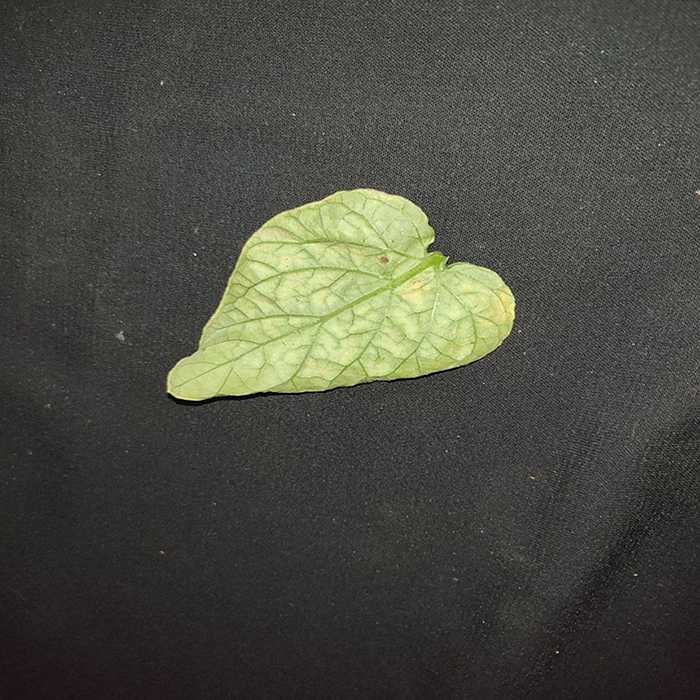
Plant: Tomato
Label: Tomato spotted wilt